Penrith Hoard

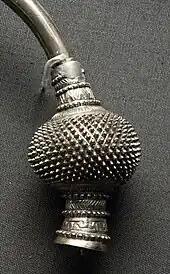
The "brambled" terminal of the largest brooch in the main picture.

The earliest surviving finds were discovered in what was already called the "Silver Field" on Newbiggin Moor by a small boy in 1785, the name suggesting earlier finds, now lost, had been made. In 1830 another smaller thistle brooch was found. Although the exact find spot is not known, this brooch is strongly suspected to have also come from the "Silver Field". The usual reason for a hoard being "dispersed" is that routine farming operations like ploughing can move some items of a single hoard before they are discovered.